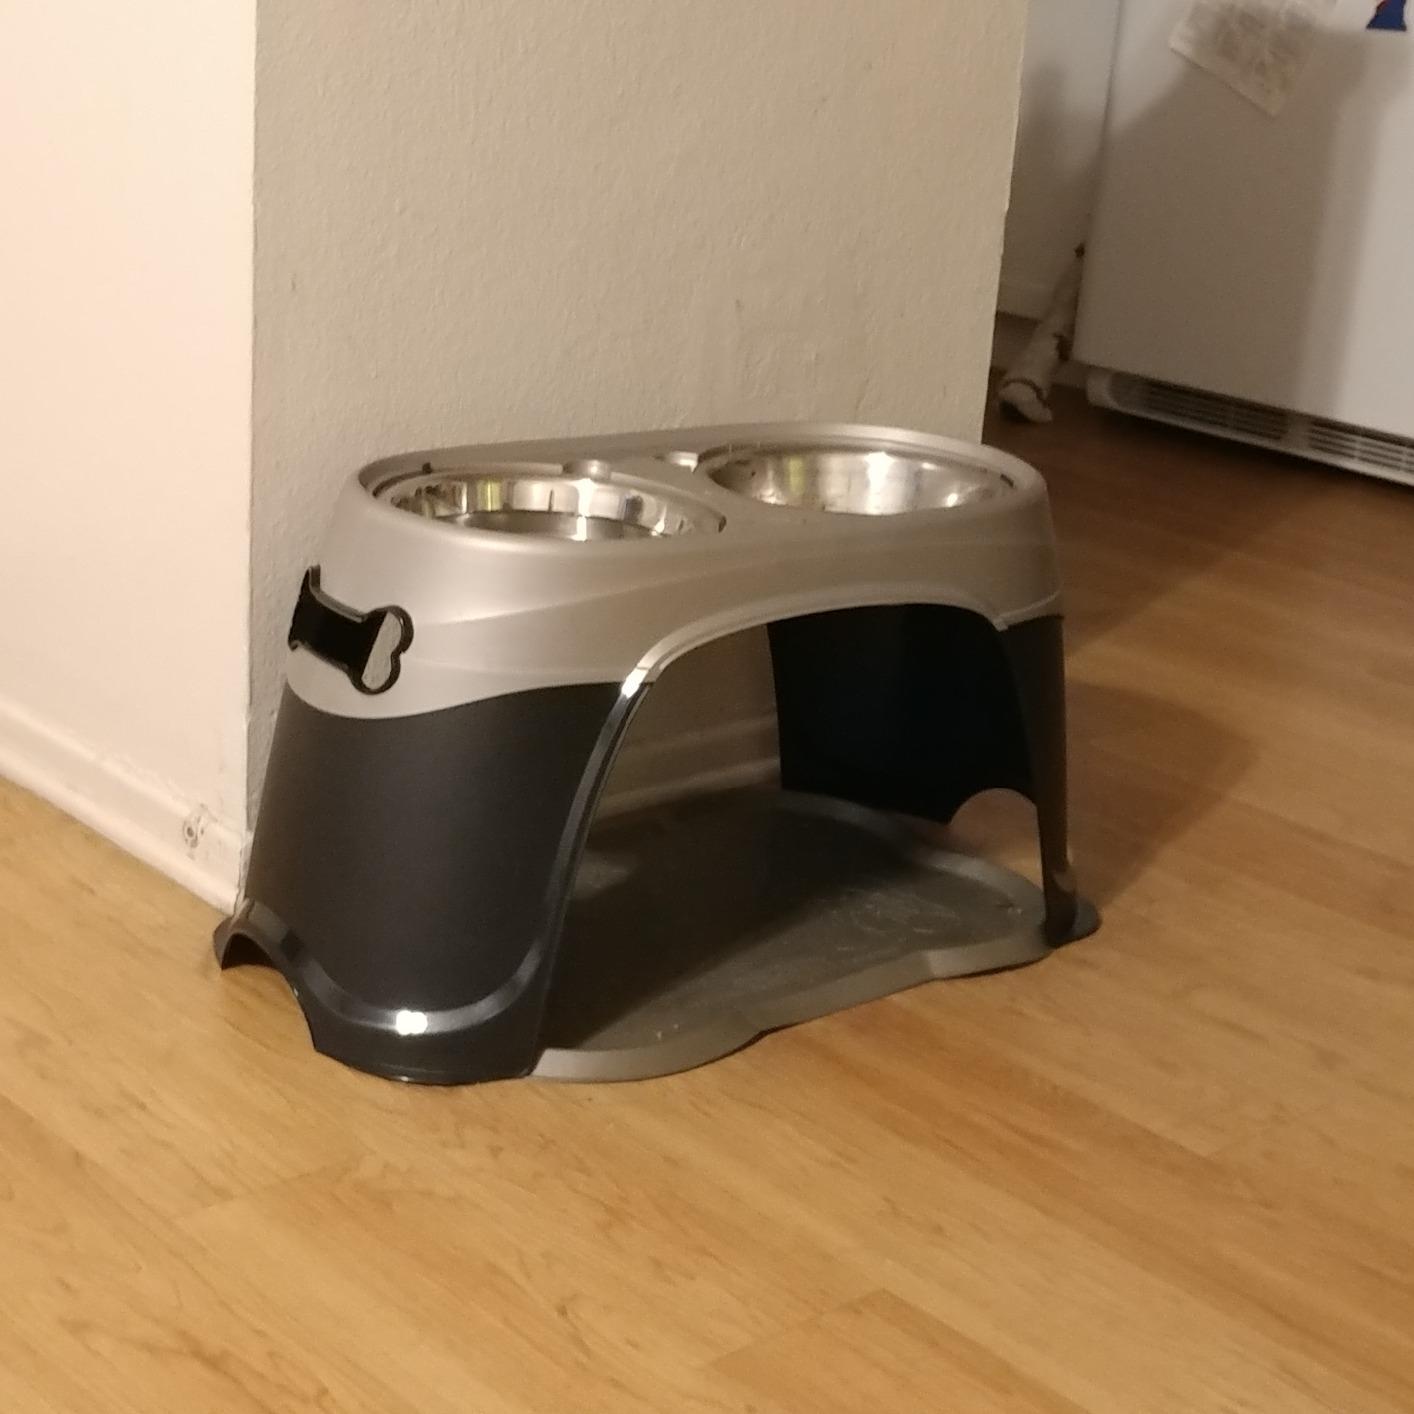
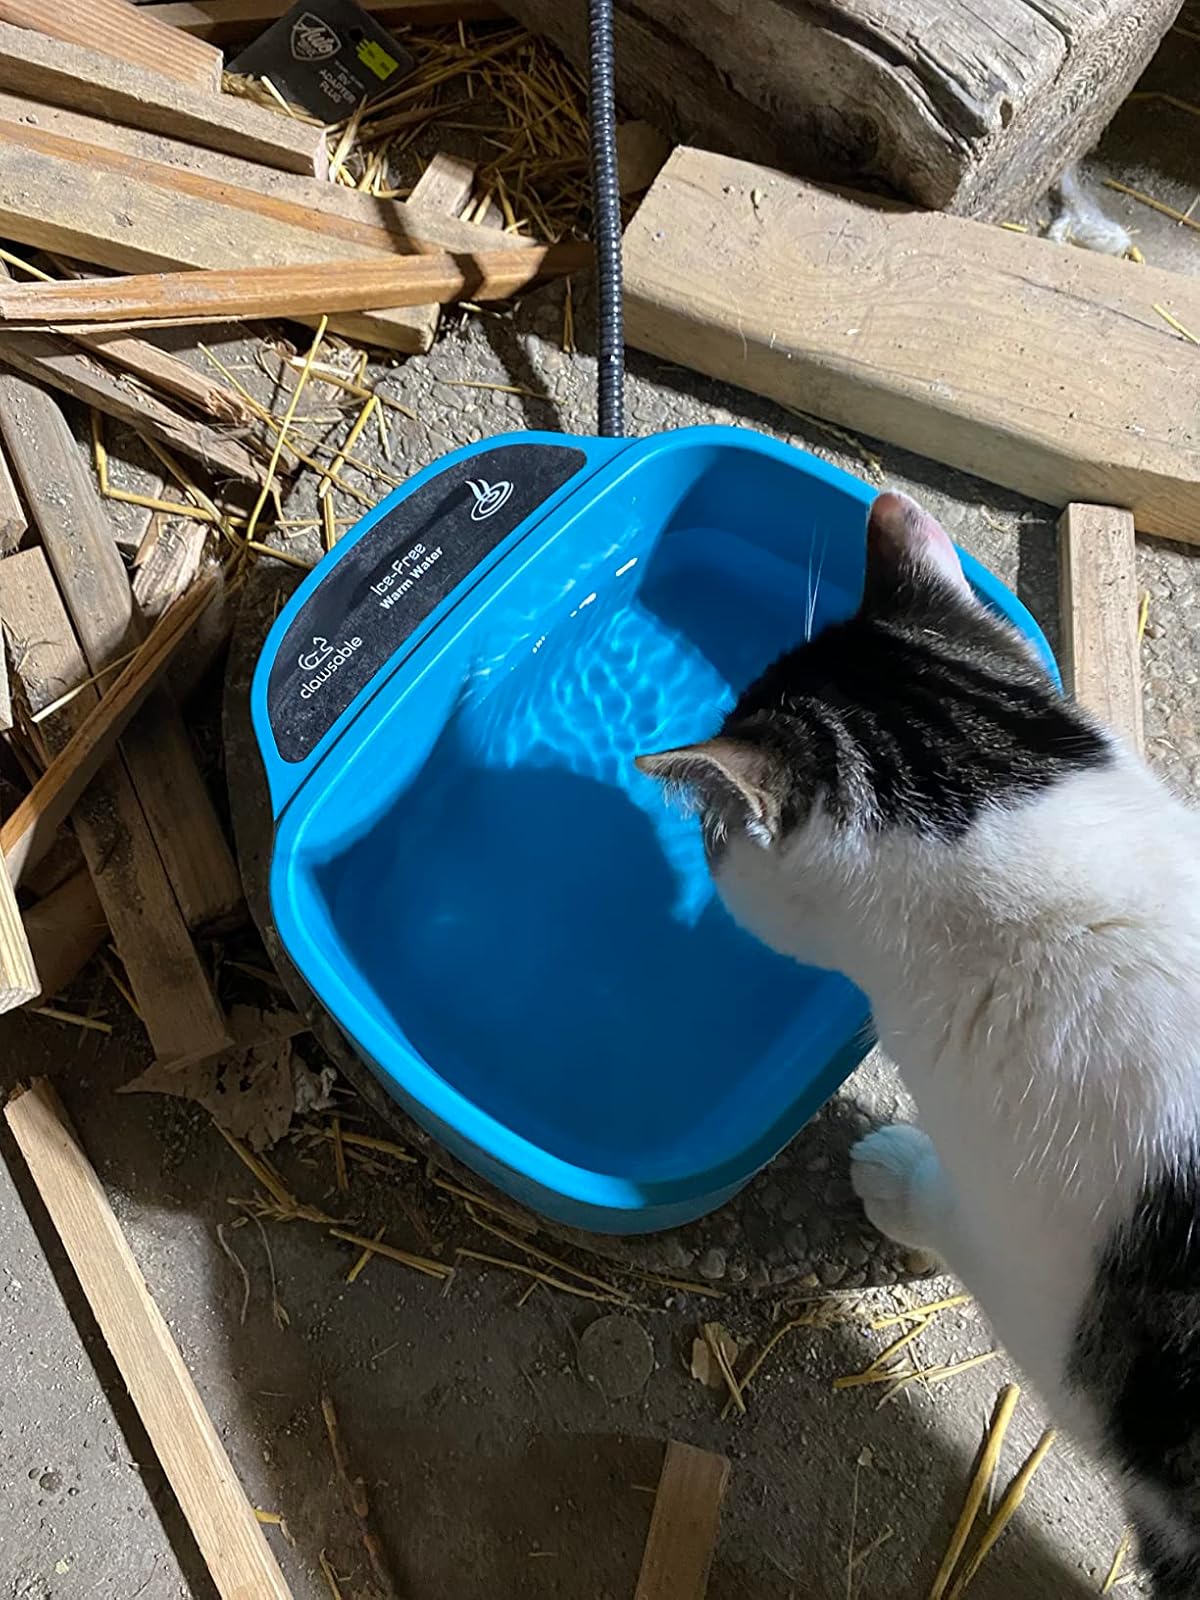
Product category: items_bowl
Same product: no